Boys Don't Cry (1999 film)

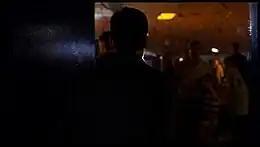
Brandon's "passage to manhood". Peirce had intended the roller skate scene to be a metaphor for Brandon's formal entrance into masculinity. This image illustrates the dim lighting used throughout the film, giving a particular emphasis on artificial light stemming from the film's focus on confined interiors.

Peirce, who had originally sought a career in photography before moving into filmmaking, applied techniques she had learned to the film. She described the film's mood as an "artificial night". Director of Photography Jim Denault showed her the work of photographer Jan Staller, whose long-exposure night photography under artificial lighting inspired Denault to avoid using "moonlight" effects for most of the film. As a way to further incorporate the sense of artificial night, John Pirozzi, who had been experimenting with time-lapse photography using a non-motion-controlled moving camera, was invited to create the transition shots seen throughout the film.